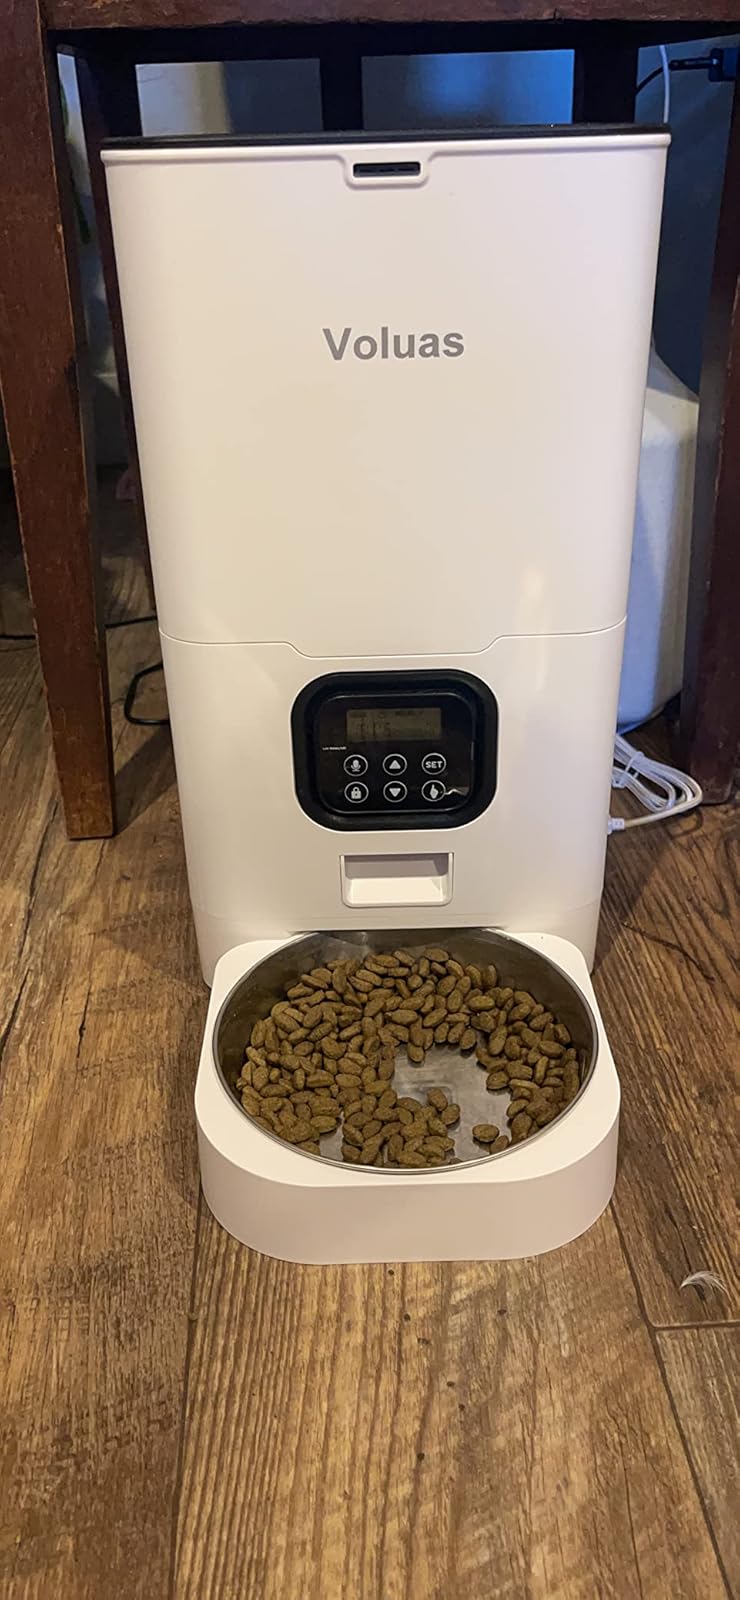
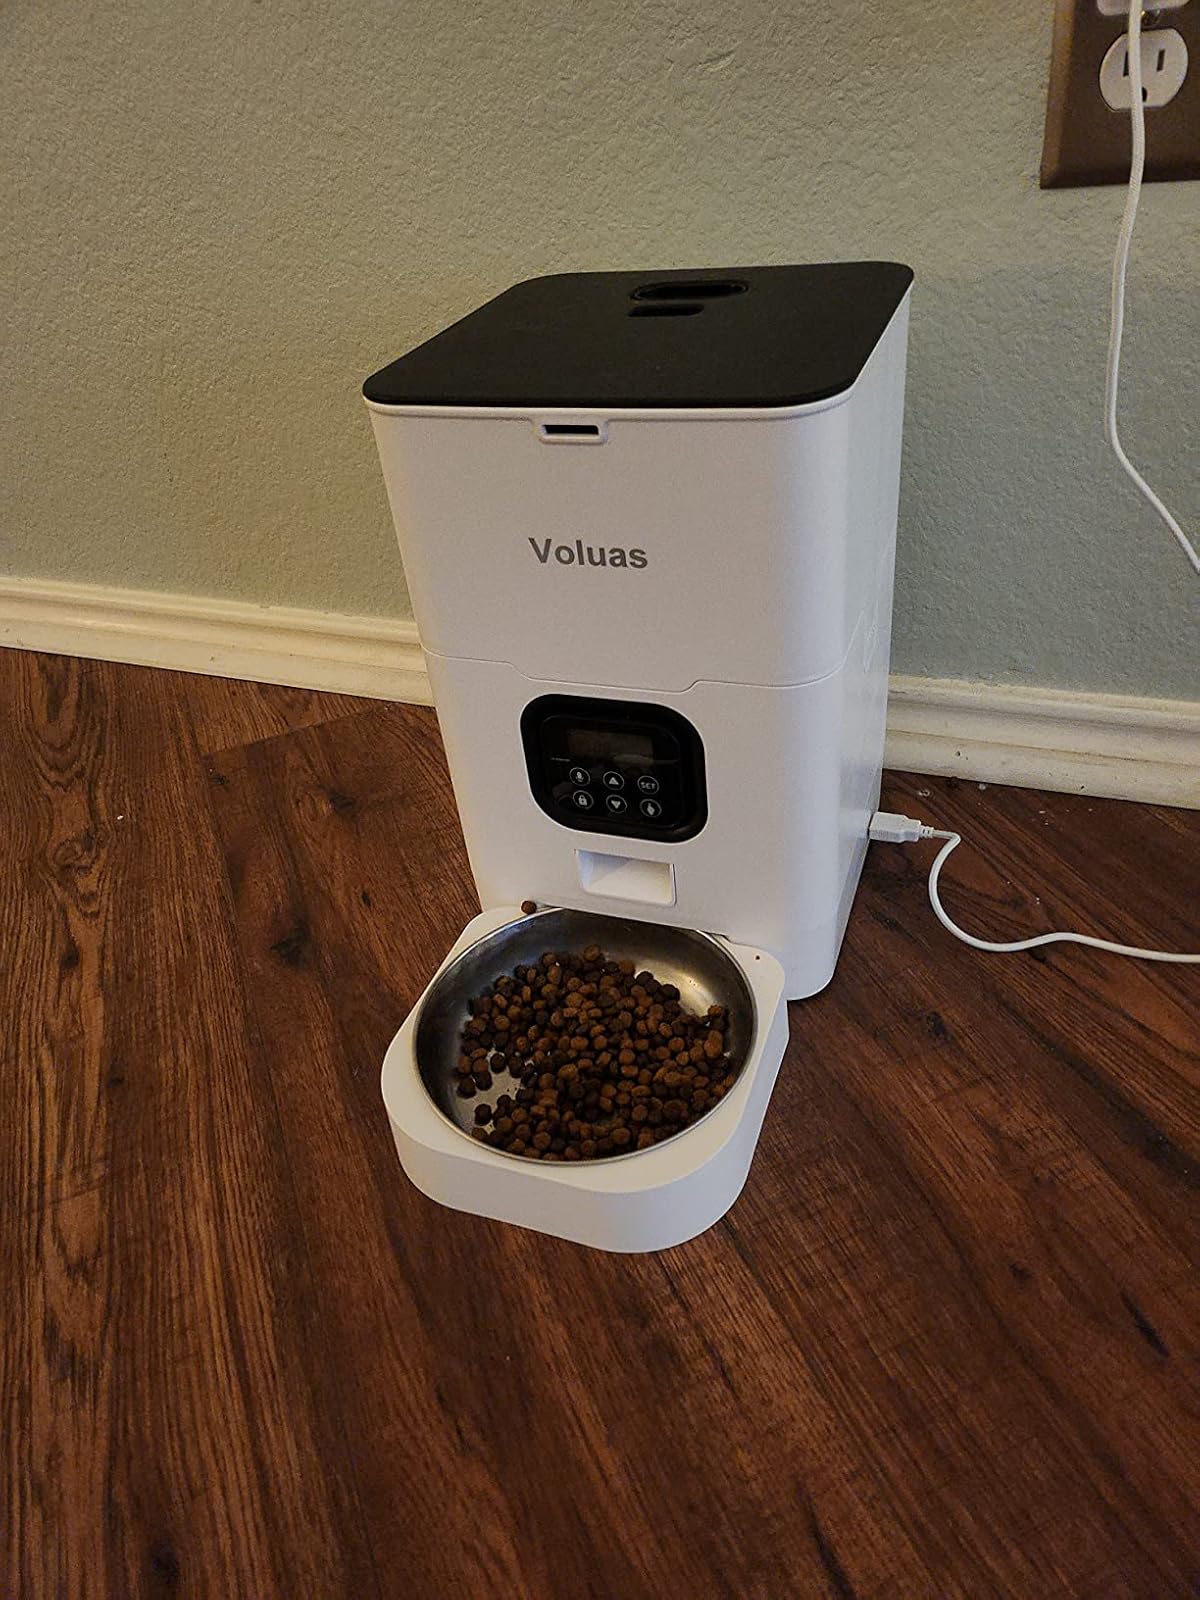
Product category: items_feeder
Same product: yes